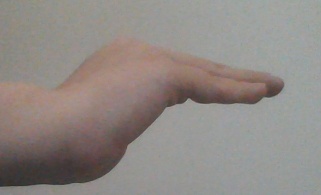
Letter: haa